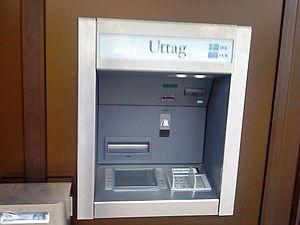
La Suède n'utilise pas l'euro comme monnaie officielle, et n'a pas l'intention de remplacer la couronne dans un avenir proche.